Antonín Dvořák

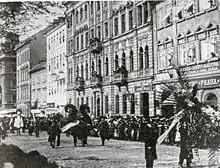
Dvořák's funeral on 5 May 1904, an event of national significance

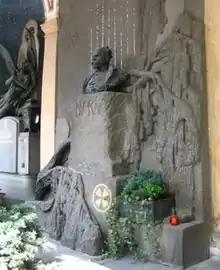
Dvořák's grave in the Vyšehrad Cemetery

Dvořák entered the Austrian Prize competition again in 1877, submitting his Moravian Duets and other music—possibly his Piano Concerto. He did not learn the outcome until December. Then, he received a personal letter from the music critic Eduard Hanslick, who had also been on the juries awarding the prizes. The letter not only notified Dvořák that he had again won the prize, but made known to him for the first time that Brahms and Hanslick had been on the jury. The letter conveyed an offer of friendly assistance of the two in making Dvořák's music known outside his Czech motherland. Within the month December 1877, Dvořák wrote his String Quartet No. 9 in D minor and dedicated it to Brahms. Both Brahms and Hanslick had been much impressed by the Moravian Duets, and Brahms recommended them to his publisher, Simrock, who published them with success. Having in mind Brahms's well-received Hungarian Dances, Simrock commissioned Dvořák to write something of the same nature. Dvořák submitted his Slavonic Dances, Op. 46 in 1878, at first for piano four hands, but when requested by Simrock, also in an orchestral version. These were an immediate and great success. On 15 December 1878, the leading music critic Louis Ehlert published a review of the Moravian Duets and Slavonic Dances in the Berlin "Nationalzeitung", saying that the "Dances" would make their way "round the world" and "a heavenly naturalness flows through this music". "There was a run on the German music shops for the dances and duets of this hitherto... unknown composer." The dances were played in 1879 in concerts in France, England, and the United States. Later Simrock requested further Slavonic Dances, which Dvořák supplied in his Op. 72, 1886.